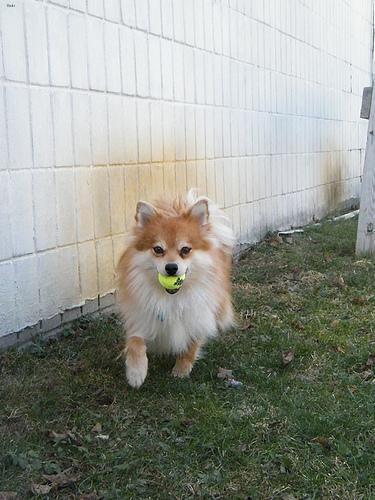
pomeranian